We Are With You

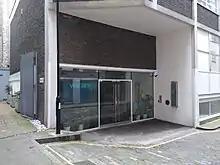
Office in Farringdon, London

We Are With You (formerly known as Addaction) are a British charity founded in 1967 that support people to make positive behavioural changes, most notably with alcohol abuse, drug misuse, and mental health. The charity works extensively throughout England and Scotland, with an administrative base in Farringdon, central London. Previously named Addaction, it changed its name to We Are With You in February 2020.